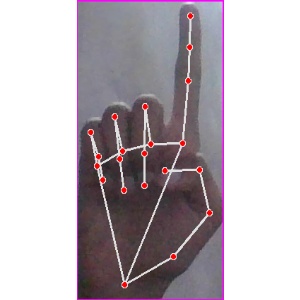
अक्षर: क